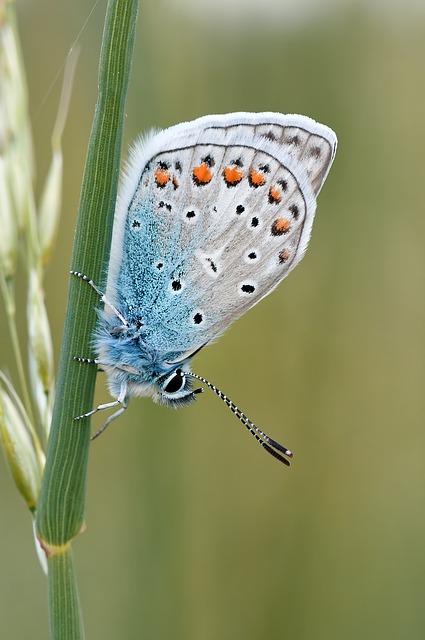
Label: butterfly